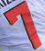
Number: 7